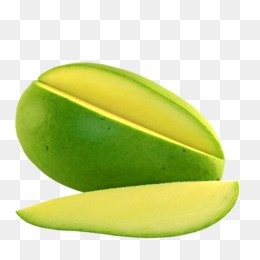
Label: Mango